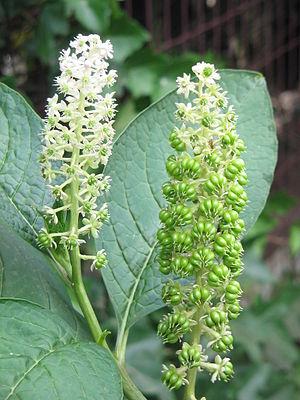
Phytolacca acinosa est une espèce de plantes de la famille des Phytolaccaceae.